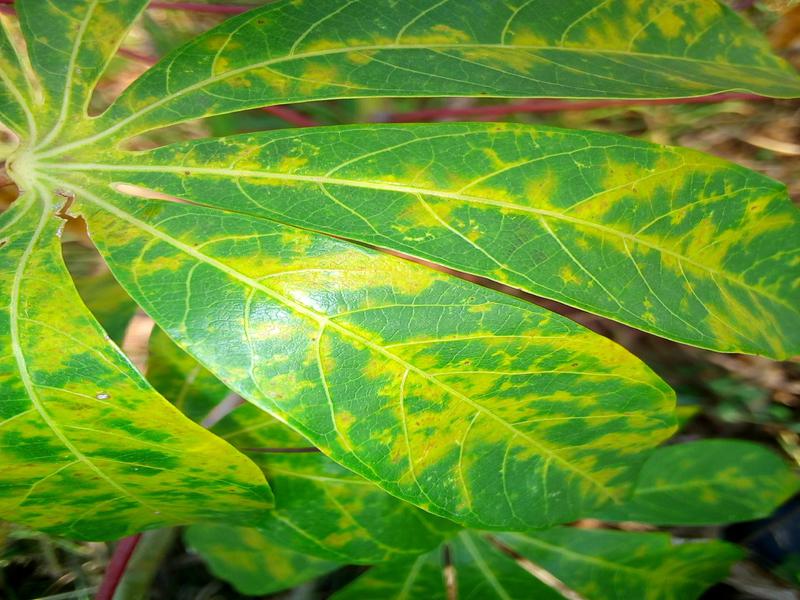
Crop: cassava
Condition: brown_streak_disease